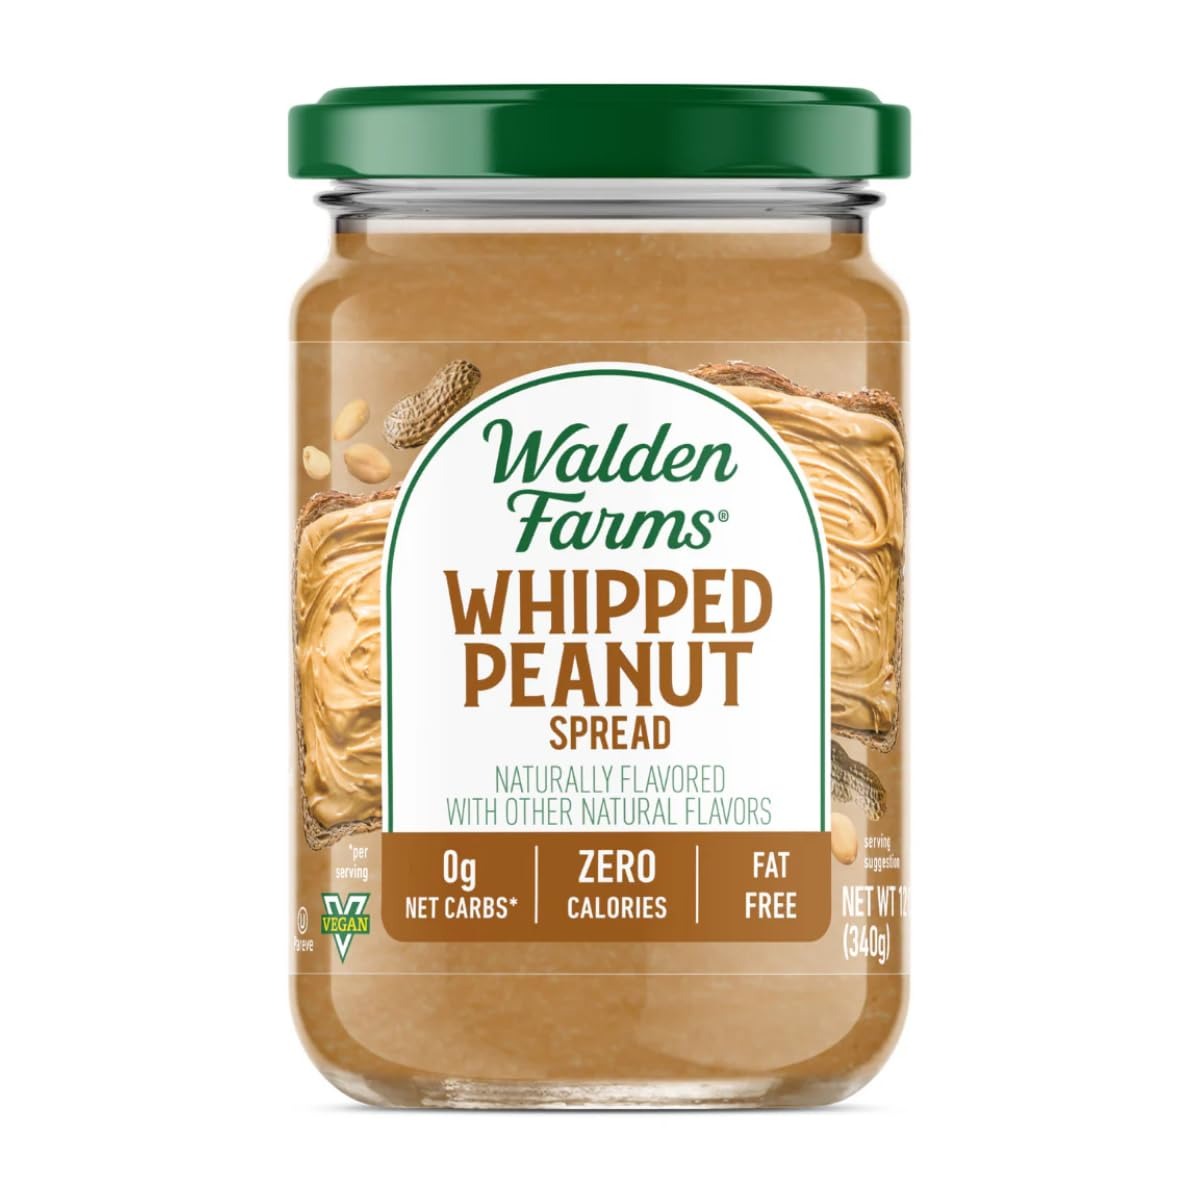
Item Name: WALDEN FARMS PEANUT SPRD CF 12OZ
Bullet Point 1: Sugar Free
Bullet Point 2: Fat Free
Bullet Point 3: Calorie Free
Product Description: Sugar Free Calorie Free Fat Free Natural Fresh Roasted Peanut Flavor 100% Guaranteed Switch &amp; Save 330 Calories A Day, Lose 34 Pounds A Year! &quot;The Walden Way&quot; Great Taste, No Calories! How do we do it? Rich Natural Flavors Smooth and creamy Walden Farms Whipped Peanut Spread is made with natural fresh roasted peanut flavor. Delicious on crackers or toast. Switch &amp; Save over 500 calories when you make a healthy PB&amp;J with your favorite Walden Fars Calorie Free Fruit Spread. Save hundreds of calories every day &quot;The Walden Way.&quot;
Value: 12.0
Unit: Ounce

Price: 4.79